Autocracy

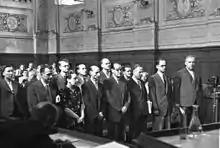
The Nagode Trial, a 1947 show trial in Slovenia

Autocracy has been the primary form of government for most of human history. One of the earliest forms of government was the chiefdom that developed in tribal societies, which date back to the Neolithic. Chiefdoms are regional collections of villages ruled over by tribal chief. They are an emergent form of governance, originating from societies that previously lacked a centralized authority. Historical chiefs often held only tenuous power over the chiefdom, but they trended towards autocracy as heterarchical governance was replaced with hierarchical governance.